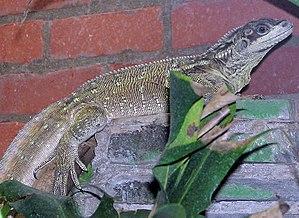
Hydrosaurus est un genre de sauriens de la famille des Agamidae, le seul de la sous-famille des Hydrosaurinae.
Hydrosaurus pustulatus est une espèce de sauriens de la famille des Agamidae.